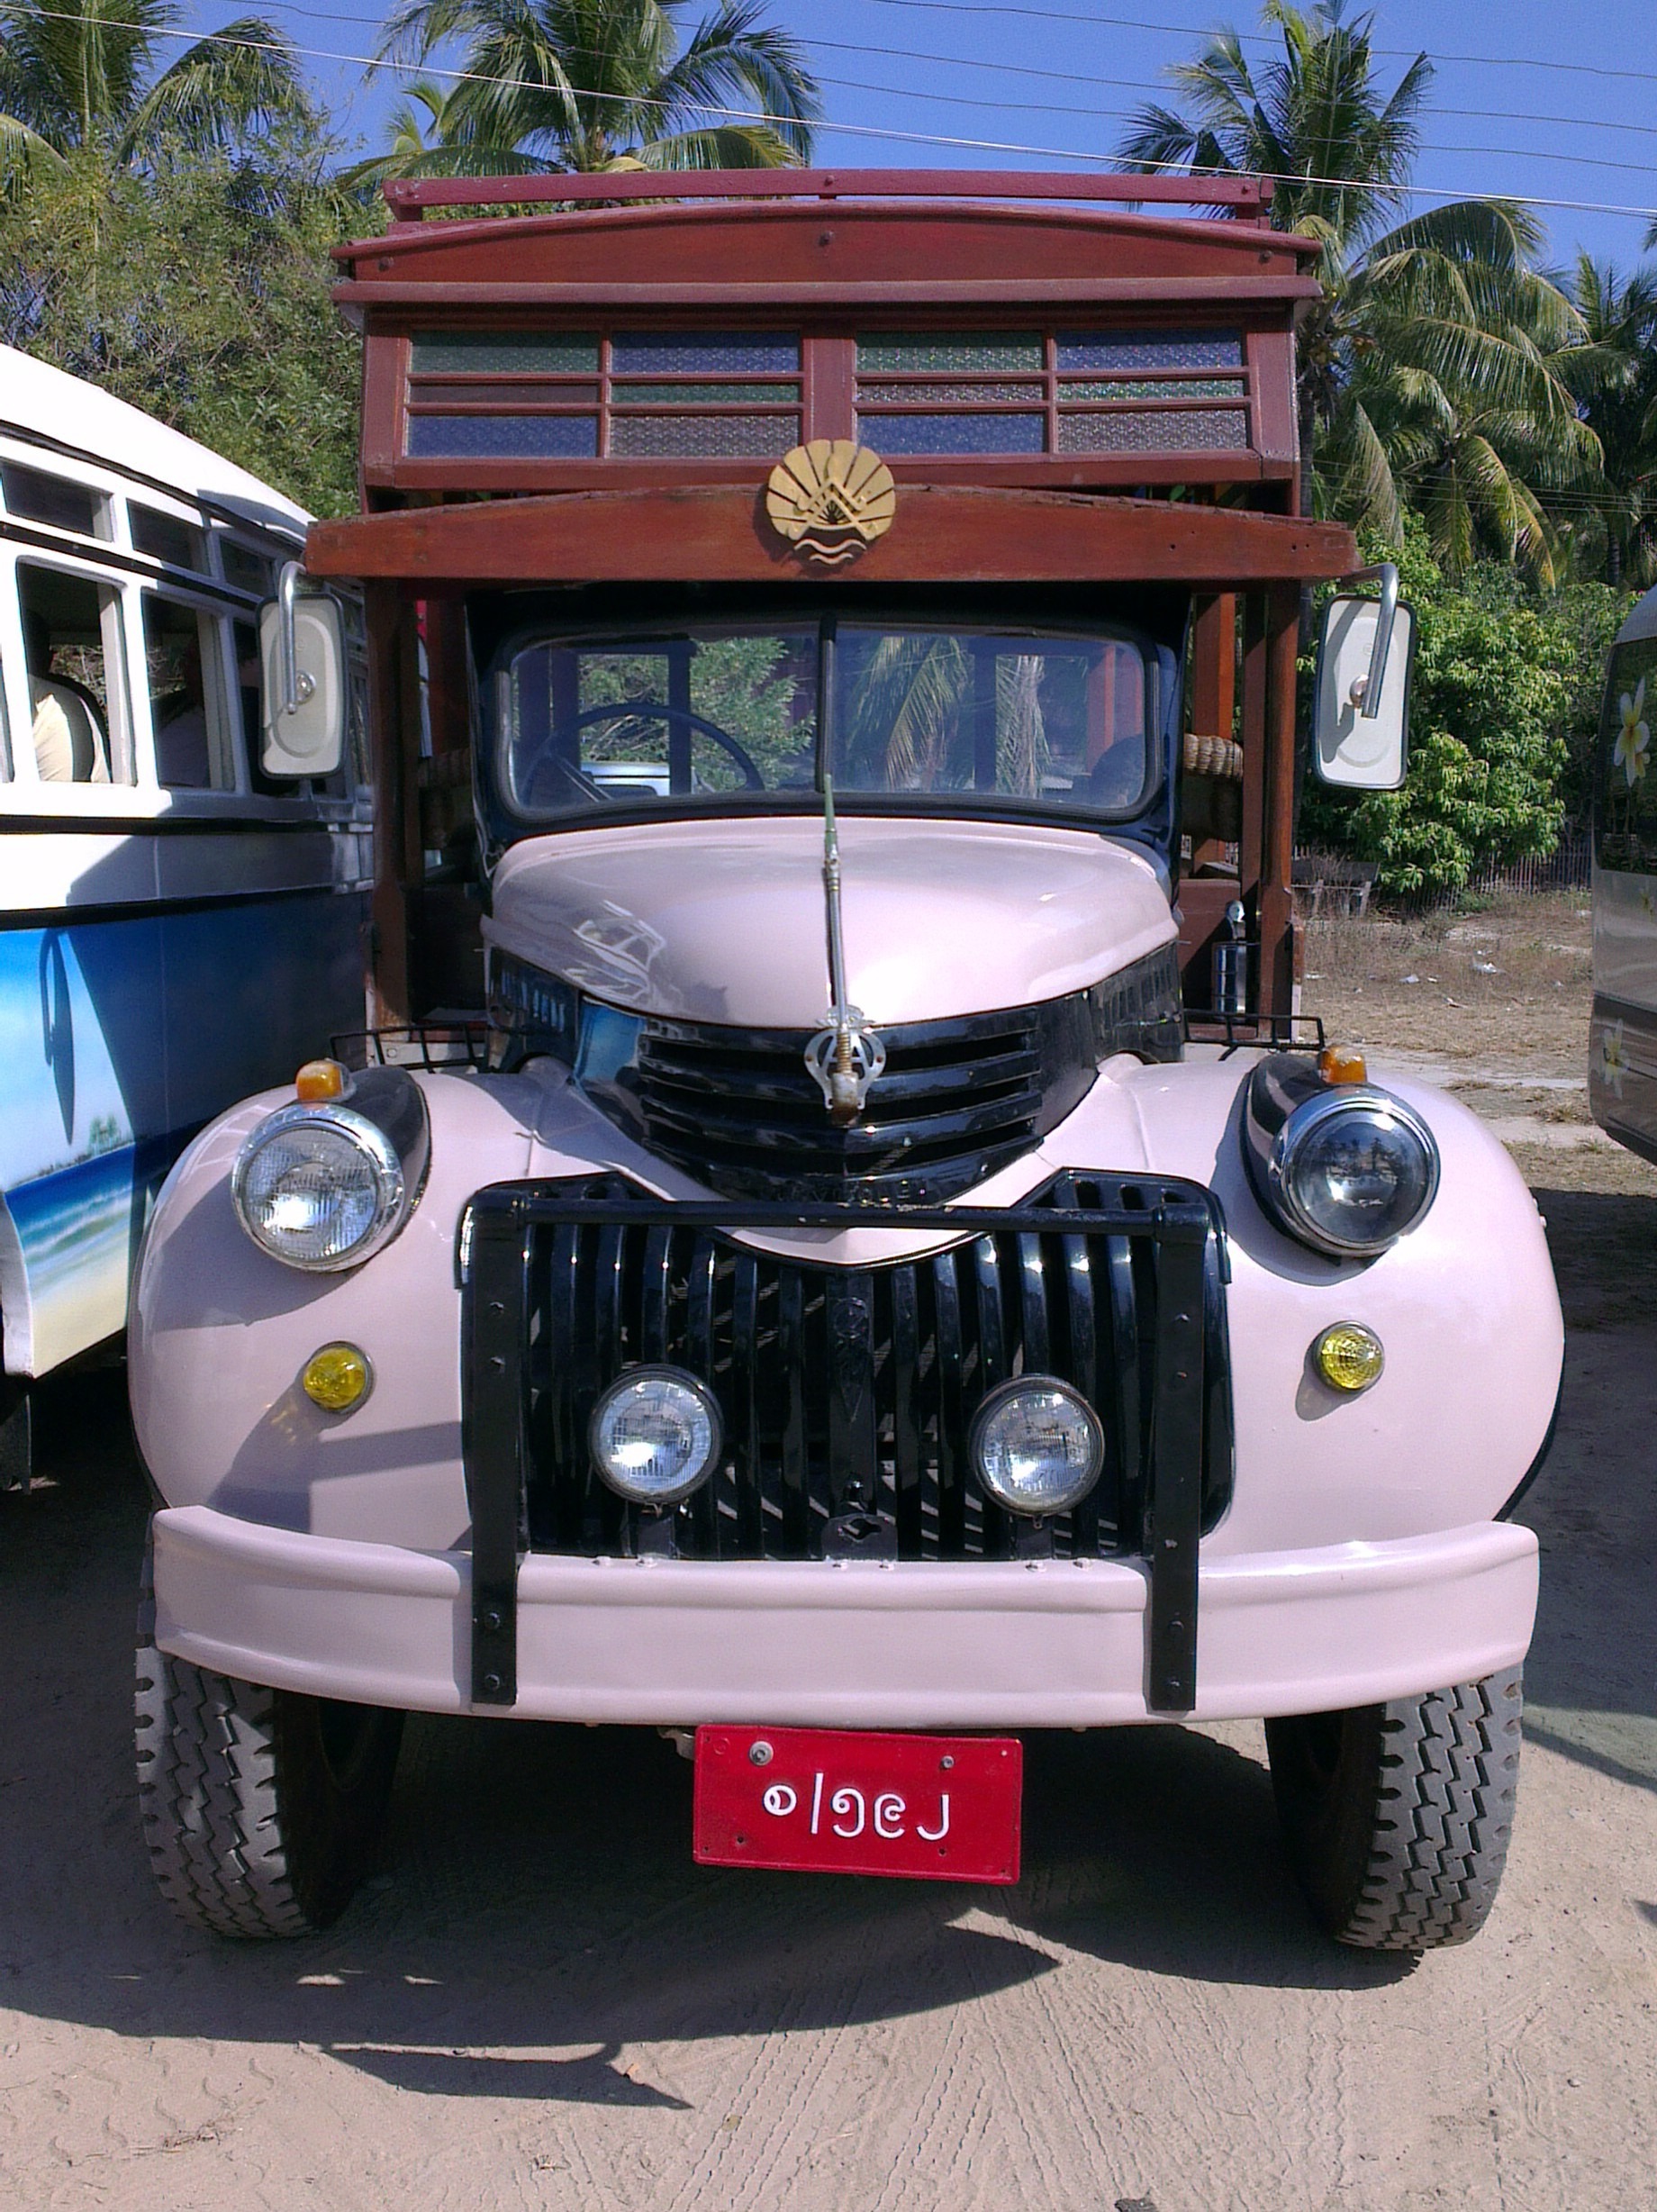
car, wheel, automobile, transportation, transport, vehicle, classic car, motor vehicle, vintage car, bus, culture, classic, myanmar, antique car, mode of transport, automotive exterior, mid size car, automotive wheel system